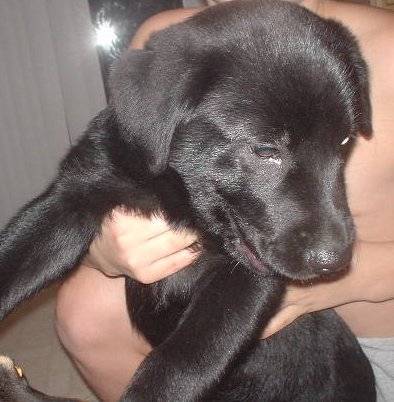
Label: dog